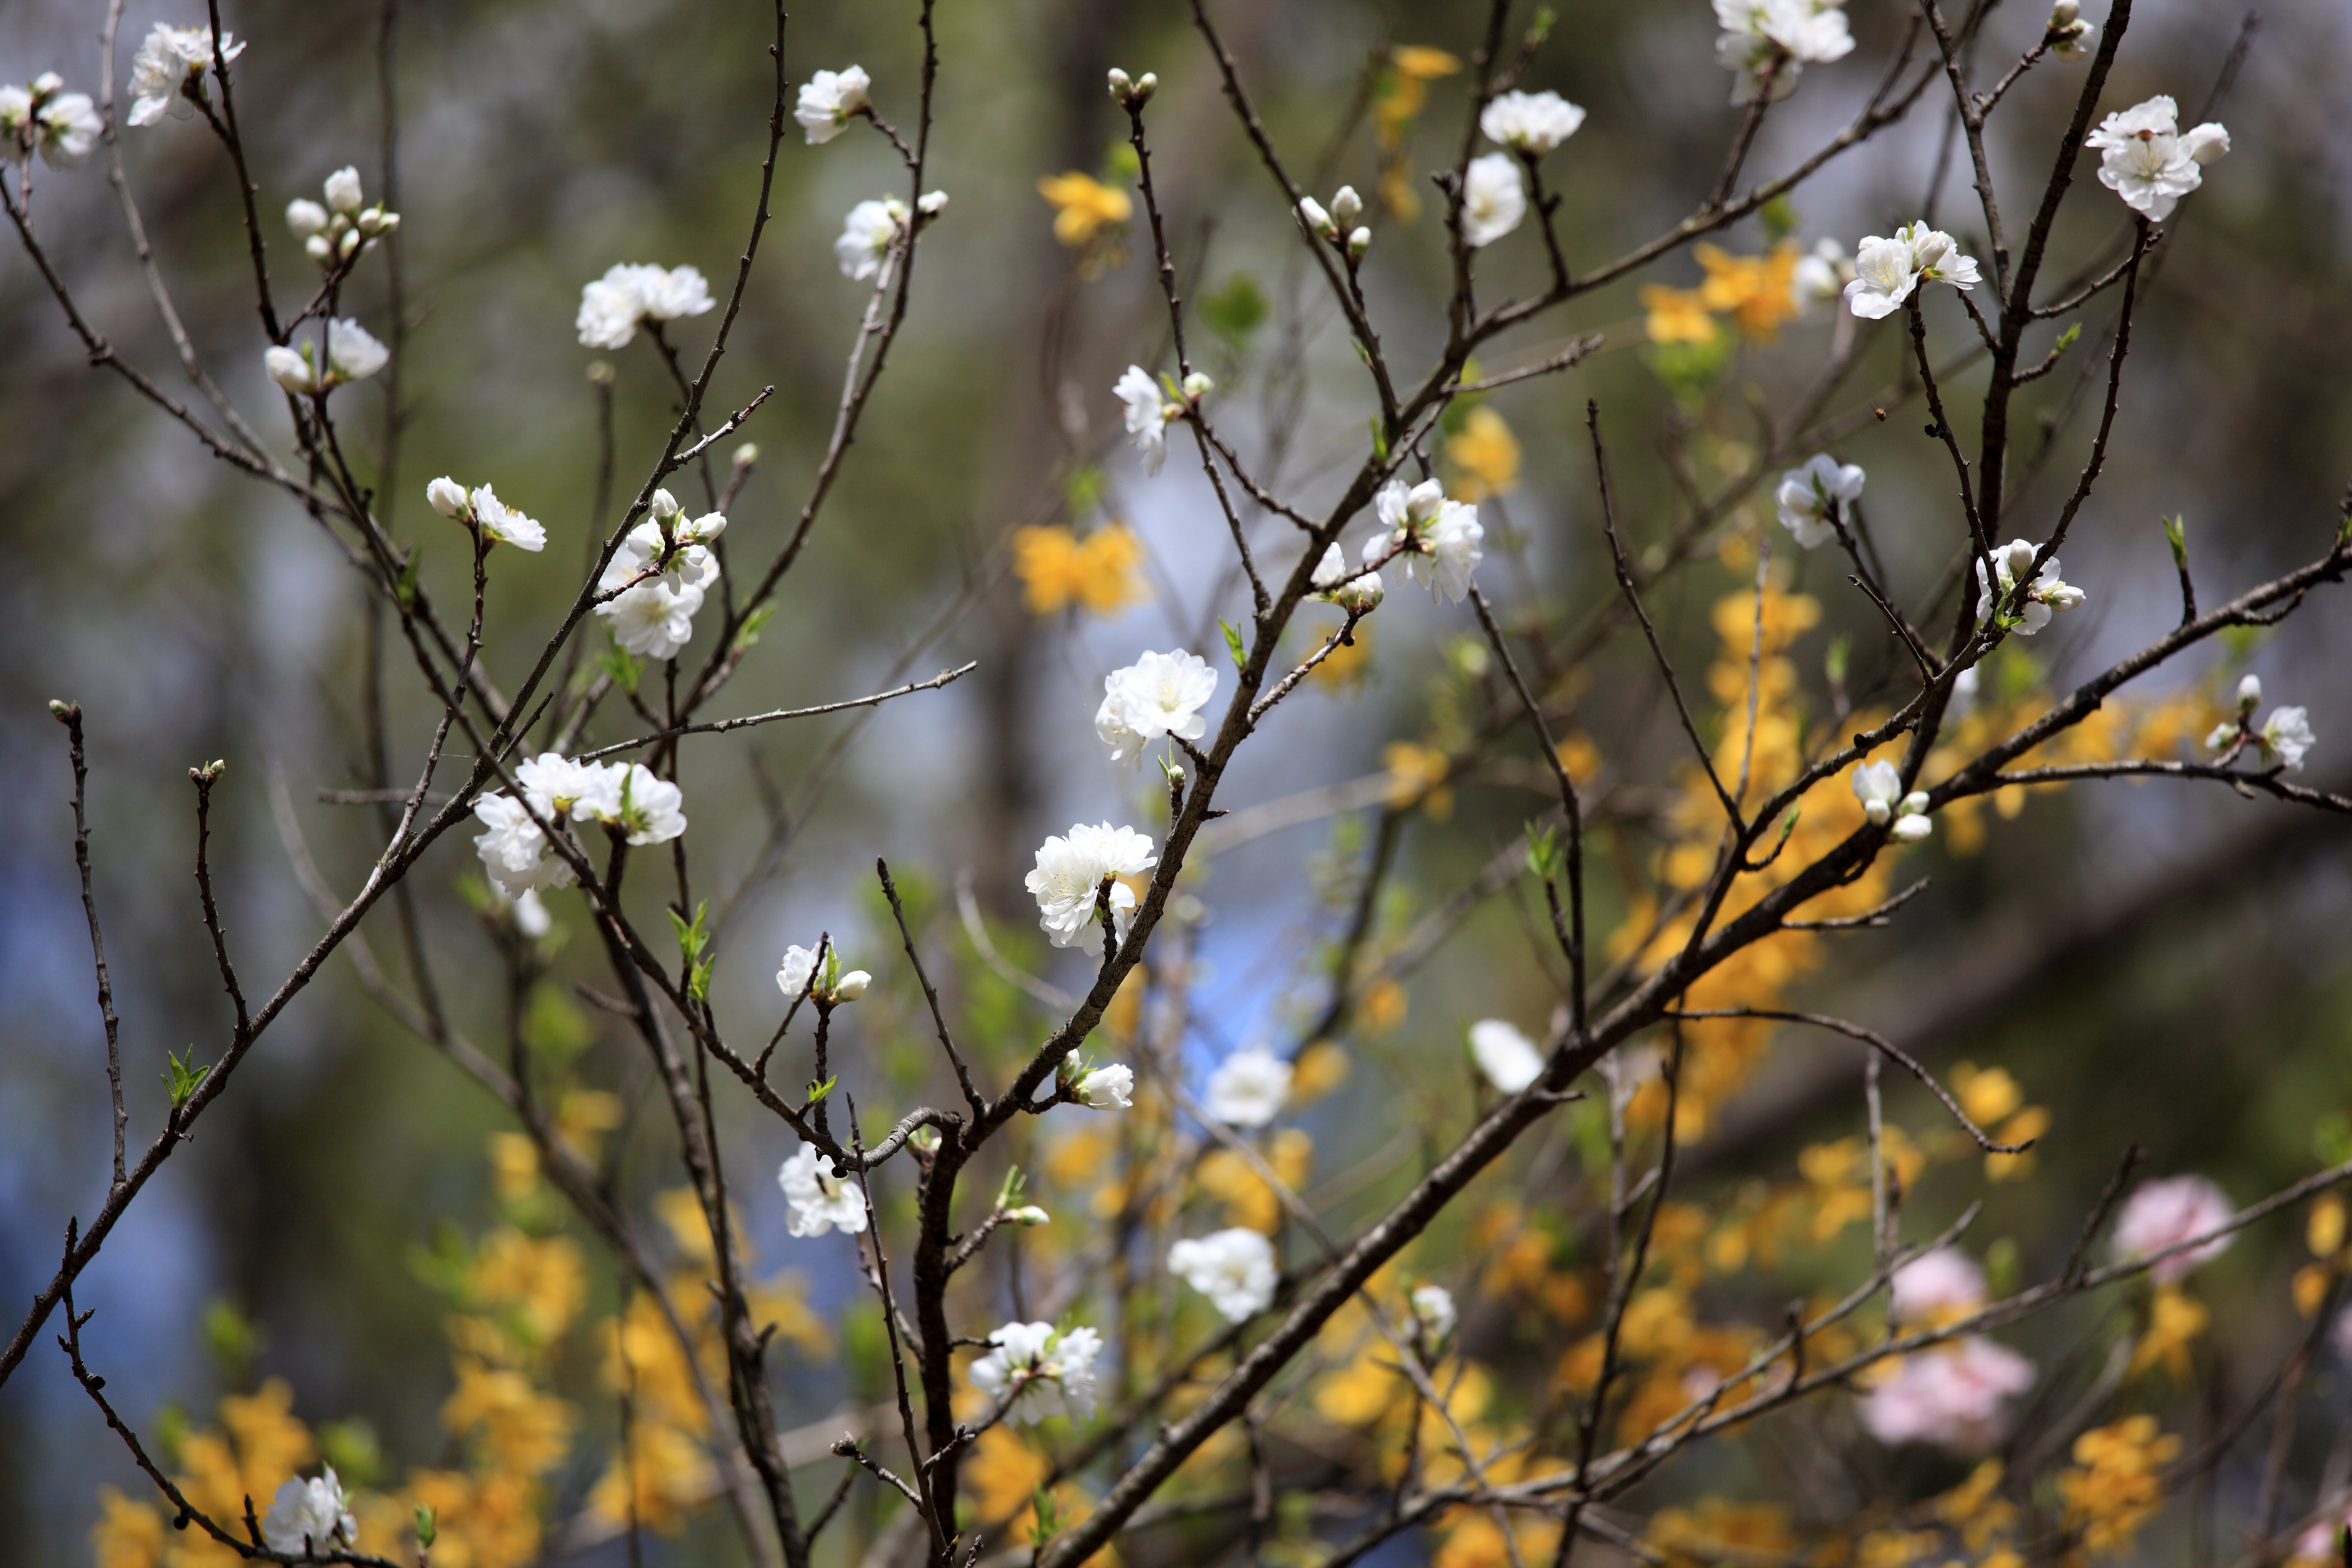
tree, nature, branch, blossom, plant, sunlight, leaf, flower, spring, high, autumn, botany, flora, season, twig, 5d, hires, markii, hi, res, resolution, iwate, tono, toono, tohnofurusatomura, tohnoshi, woody plant